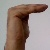
The image shows a hand gesture representing a space in Indian Sign Language.